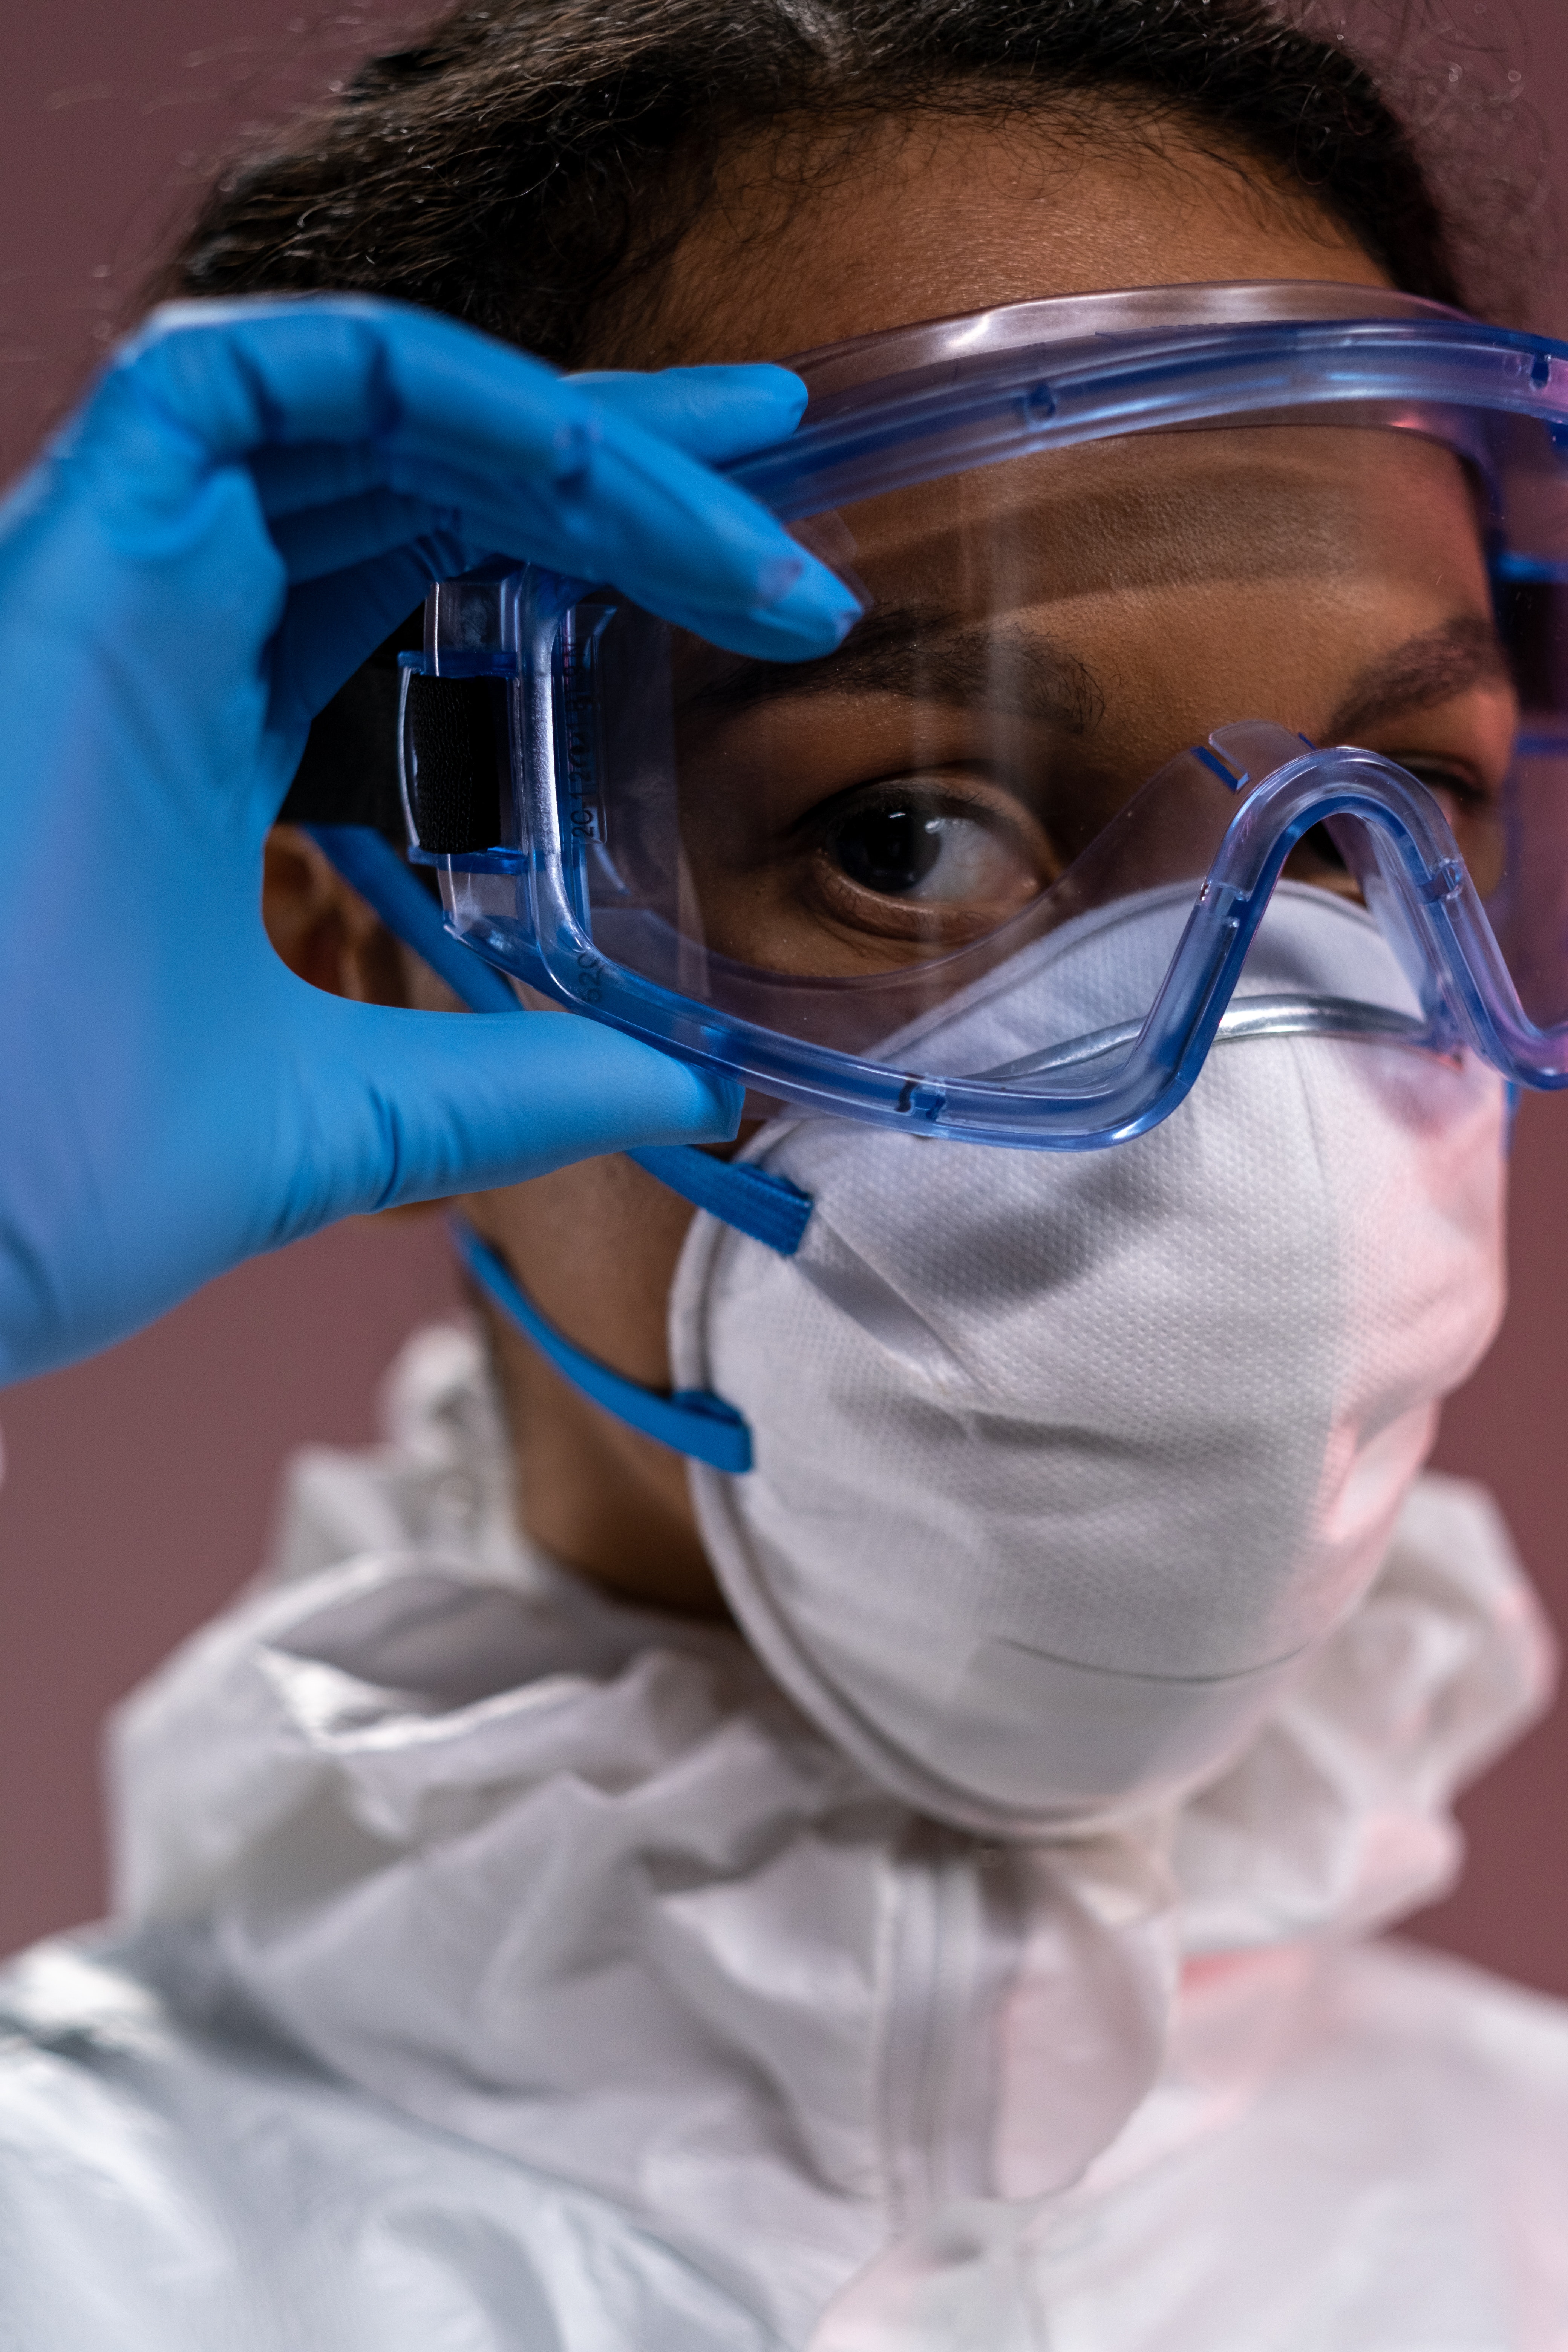
vaccine, glasses, vision care, eyebrow, sports gear, mouth, safety glove, jaw, eyewear, medical, headgear, surgeon, personal protective equipment, goggles, health care, research, laboratory equipment, service, medical equipment, glove, workwear, science, electric blue, medical glove, close up, Health care provider, Medical procedure, recreation, room, wrinkle, fashion accessory, hospital, swimming pool, glass, fun, operating theater, medical assistant